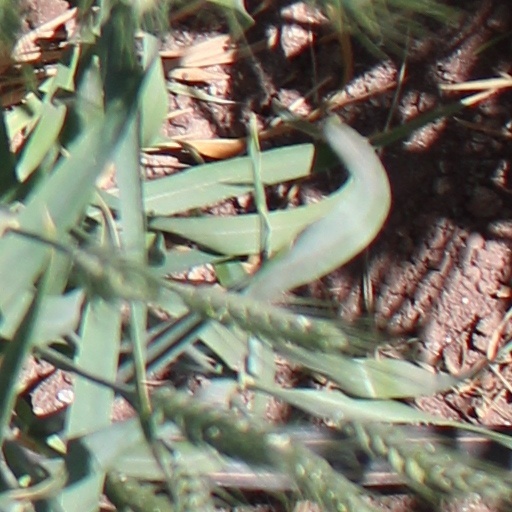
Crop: wheat